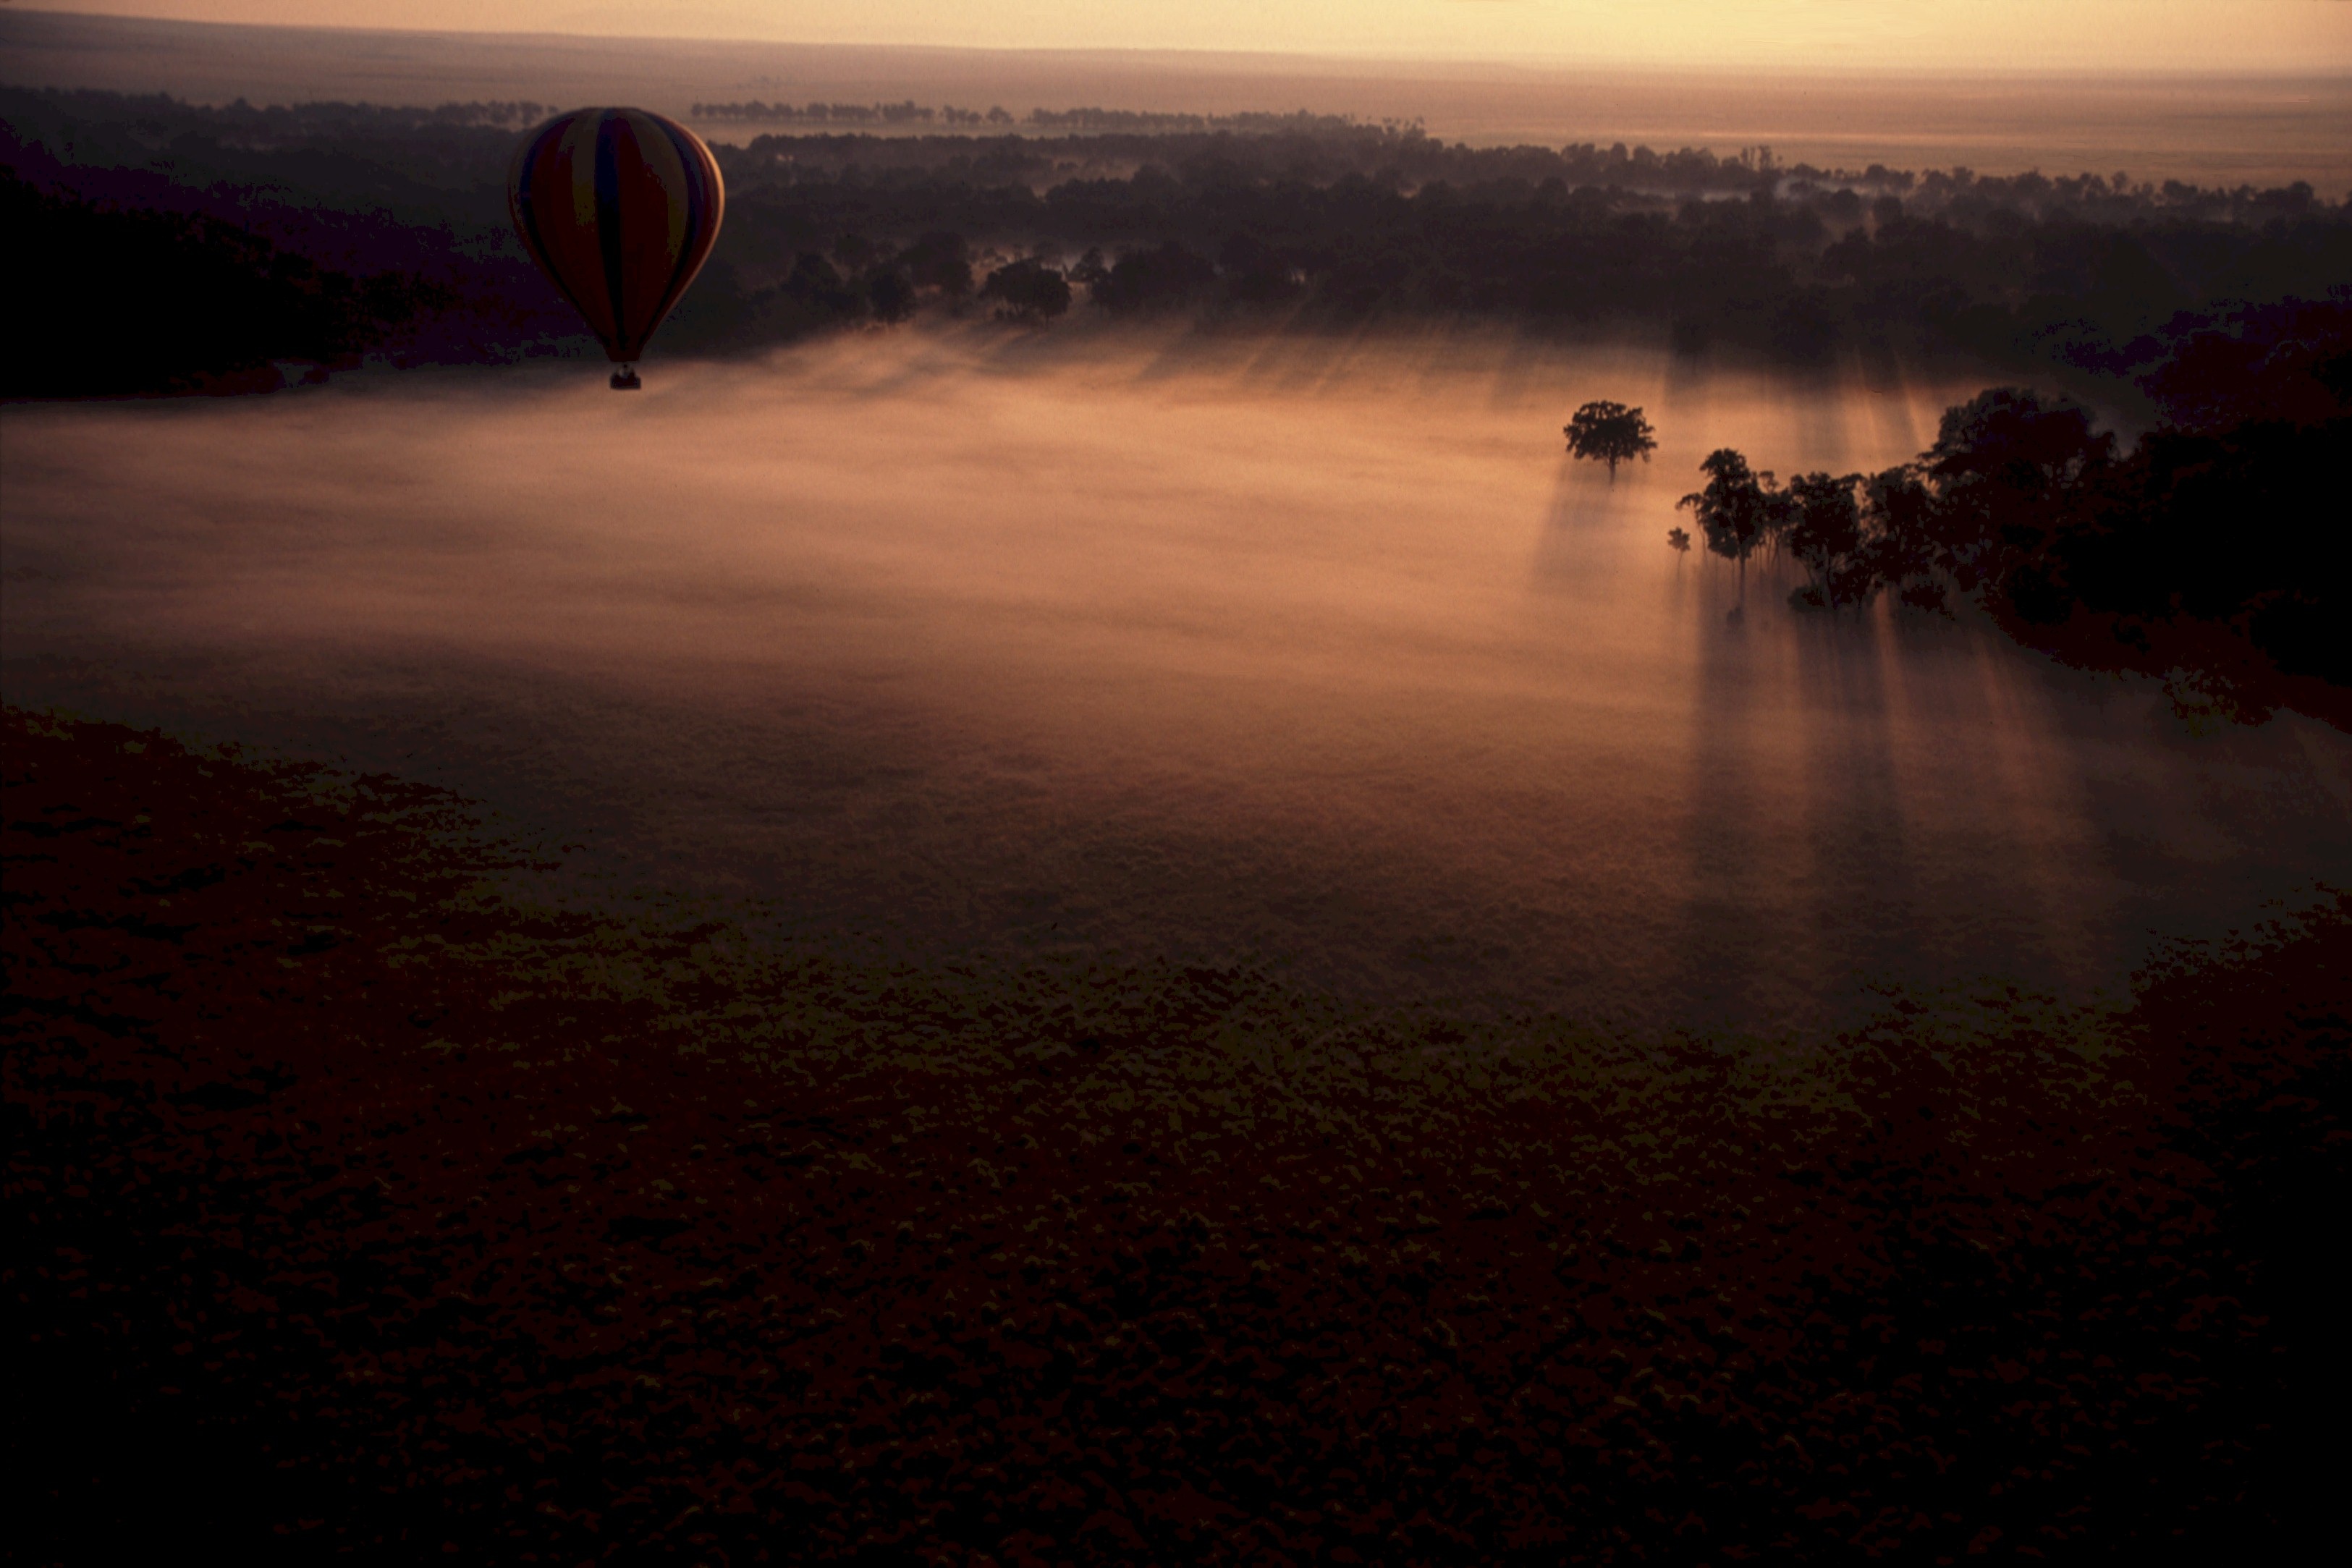
landscape, sea, horizon, light, cloud, sky, sun, fog, sunrise, sunset, mist, night, sunlight, morning, wave, hot air balloon, view, dawn, atmosphere, dusk, evening, reflection, scenic, africa, darkness, floating, moonlight, trees, misty, ballon, atmospheric phenomenon, atmosphere of earth